Haldon Hills

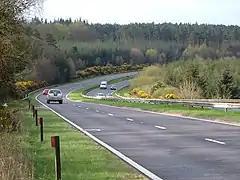

The Haldon Hills, usually known simply as Haldon, is a ridge of high ground in Devon, England. It is situated between the River Exe and the River Teign and runs northwards from Teignmouth, on the coast, for about until it dwindles away north west of Exeter at the River Yeo, just south of Crediton. The highest points of just over 250 metres (820 ft) lie to the south west of Exeter. The southernmost part is known as Little Haldon; it is partially separated from the main bulk of the hills by a col formed by the valleys of the Dawlish Water to the east and the valley at Rixdale to the west.